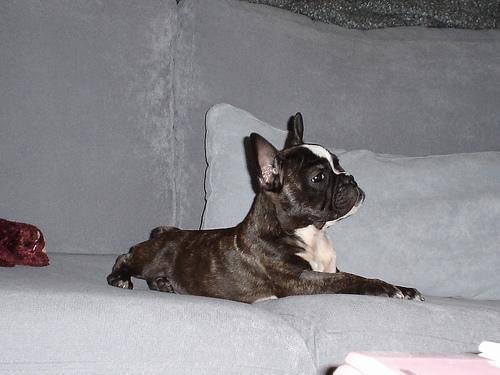
French_bulldog